Repeating circle

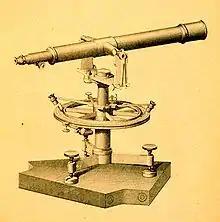
12-inch repeating circle.

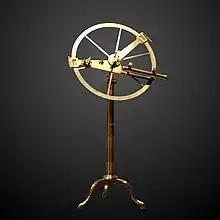
Borda reflecting circle, on display at Conservatoire national des arts et métiers.

The repeating circle is an instrument for geodetic surveying, developed from the reflecting circle by Étienne Lenoir in 1784. He invented it while an assistant of Jean-Charles de Borda, who later improved the instrument. It was notable as being the equal of the great theodolite created by the renowned instrument maker, Jesse Ramsden. It was used to measure the meridian arc from Dunkirk to Barcelona by Jean Baptiste Delambre and Pierre Méchain (see: meridian arc of Delambre and Méchain).